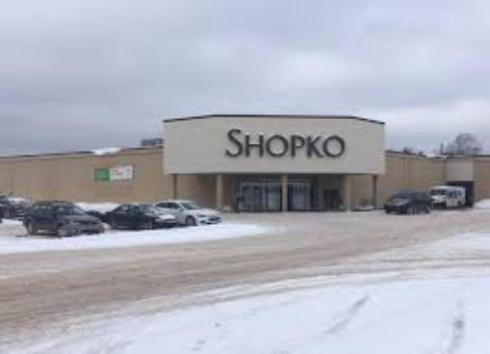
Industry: Others